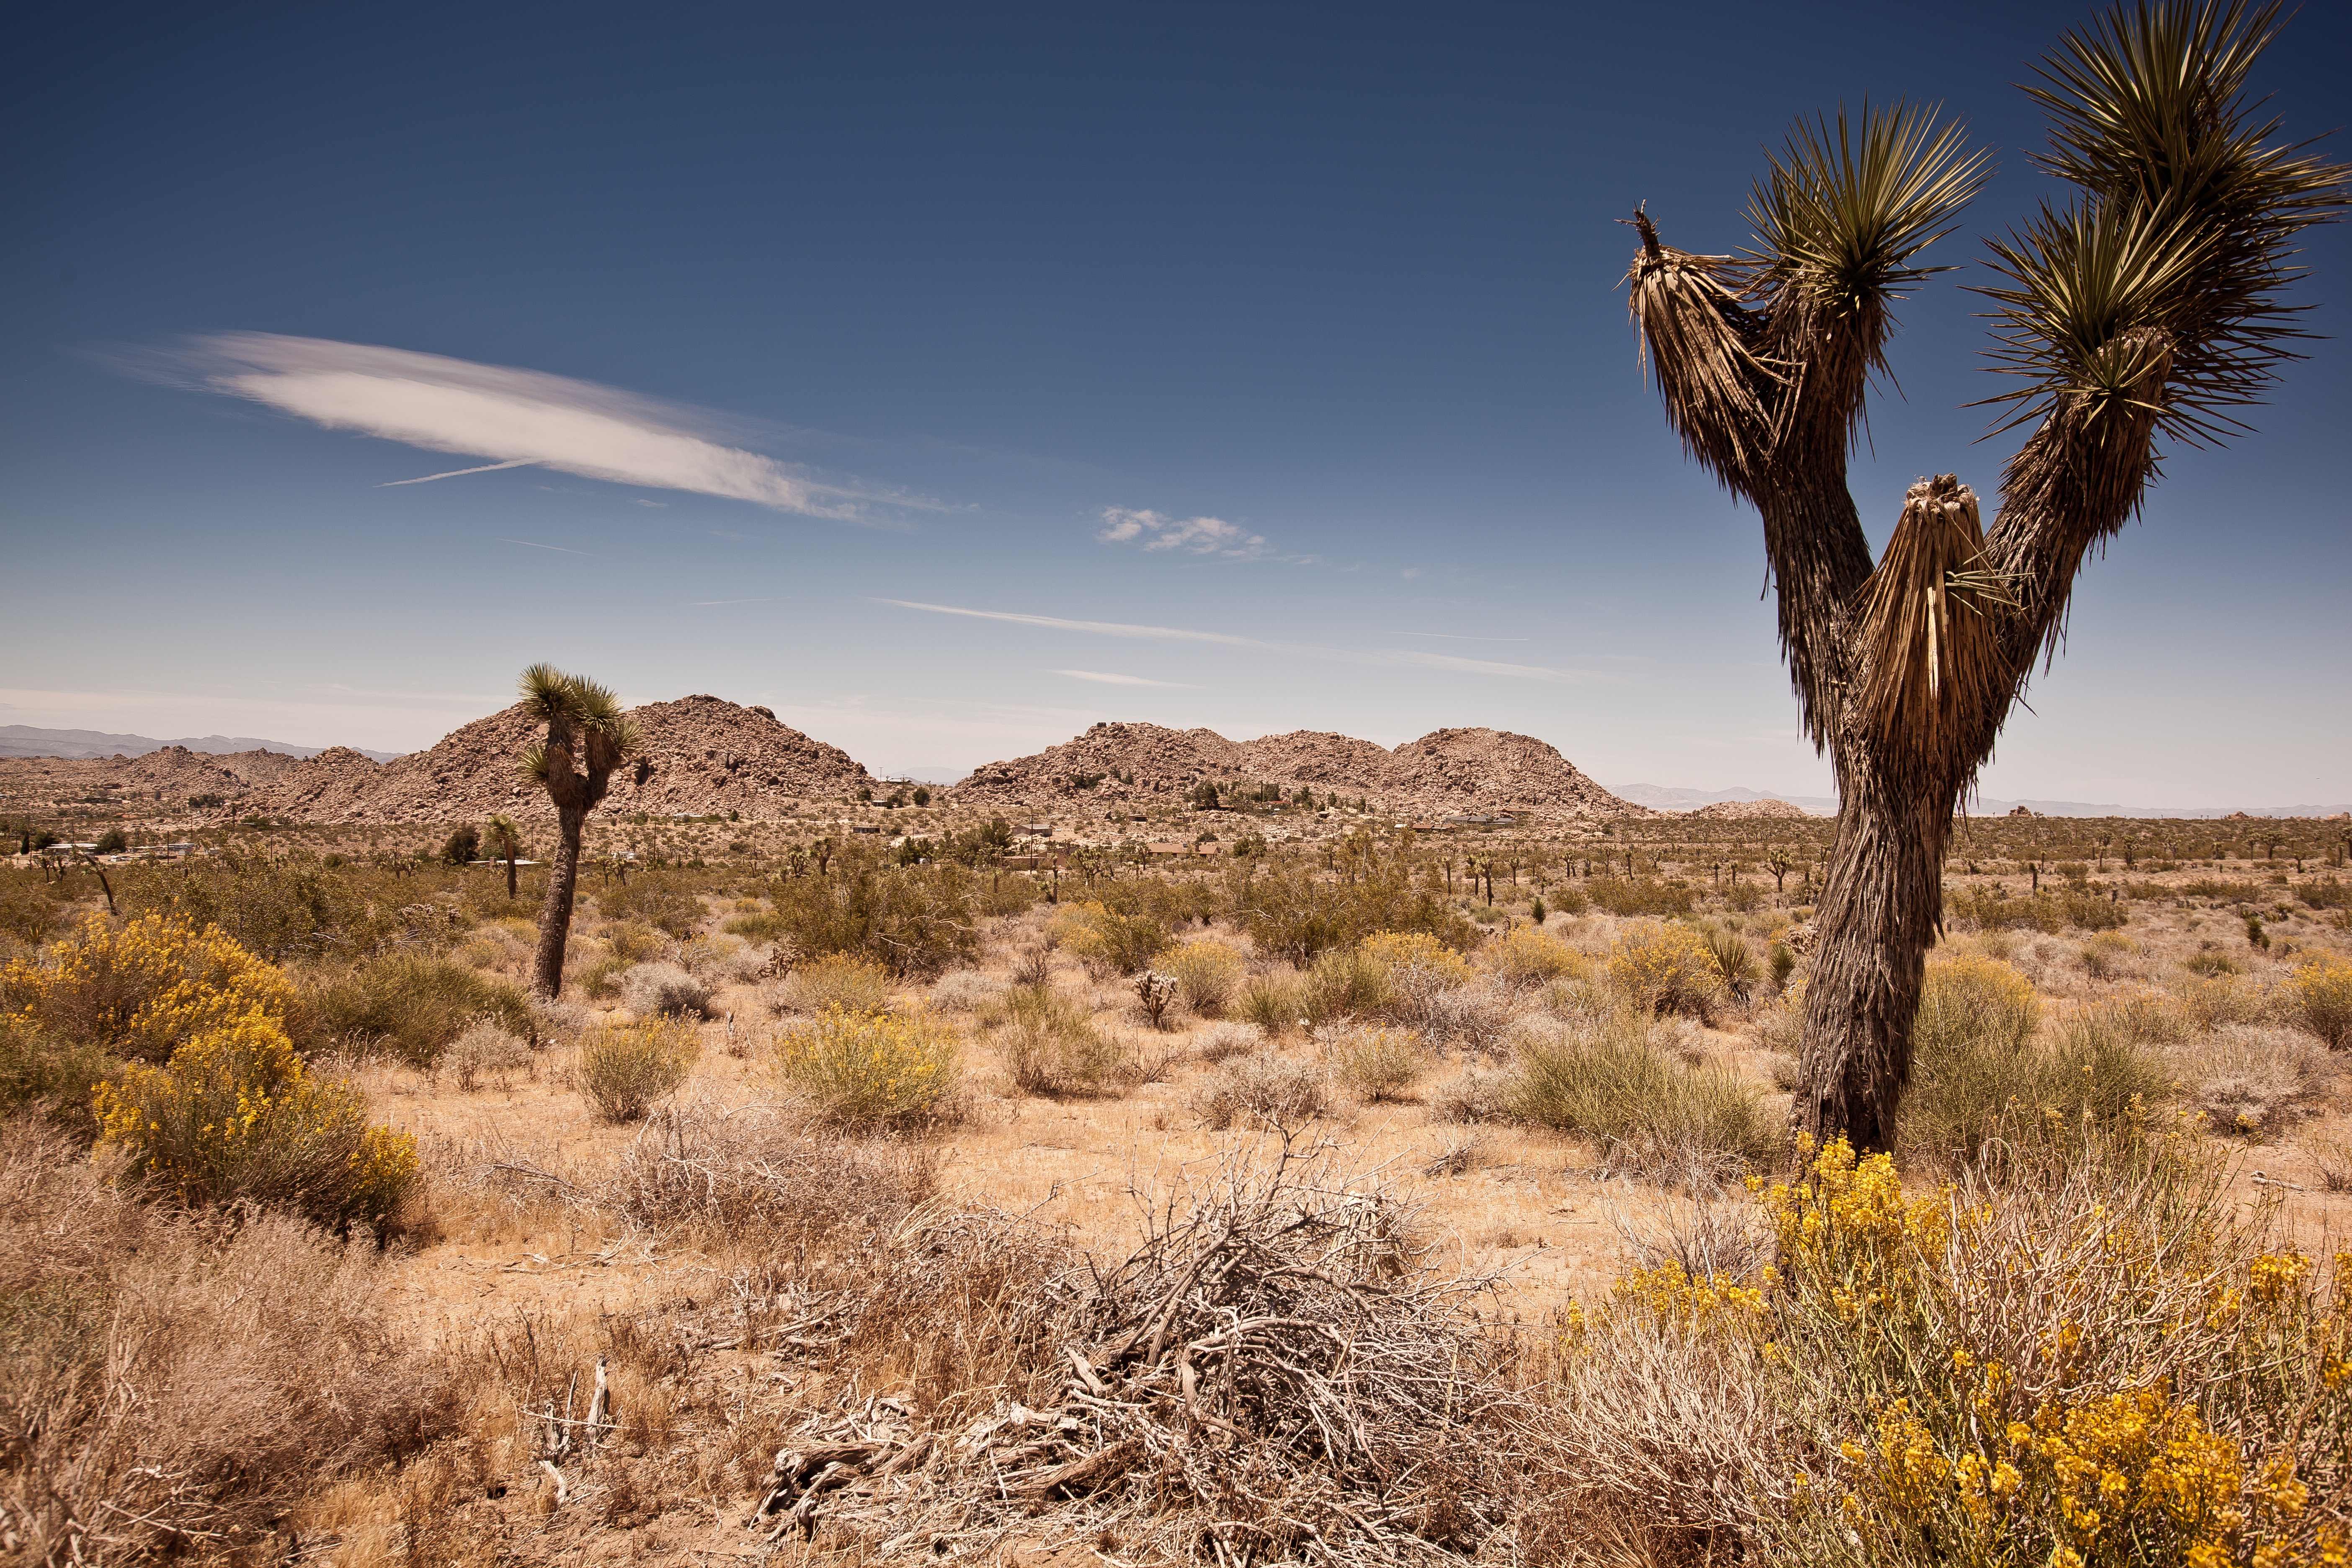
landscape, tree, nature, grass, rock, wilderness, mountain, cloud, sky, prairie, desert, adventure, summer, travel, dry, usa, freedom, national park, california, savanna, badlands, ecosystem, joshua tree, wadi, steppe, los angeles, natural environment, geographical feature, aeolian landform, grass family